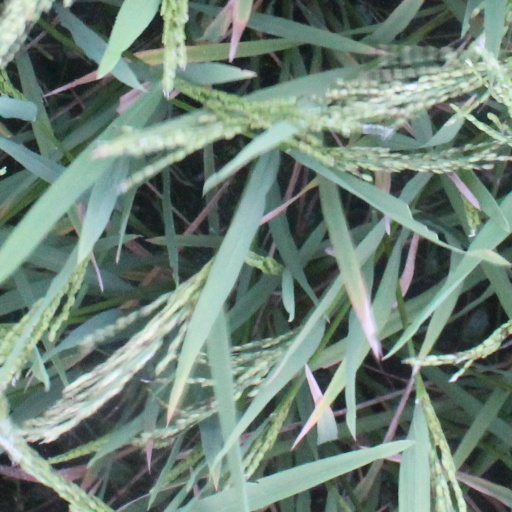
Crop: rice